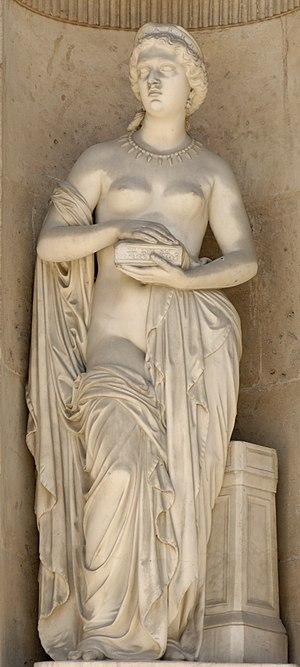
Pandore (1861), œuvre de Pierre Loison (1816-1886). Façade Est de la cour Carrée du palais du Louvre.
Pierre Loison né à Mer le 5 juillet 1816 et mort à Cannes le 3 février 1886 est un sculpteur français.